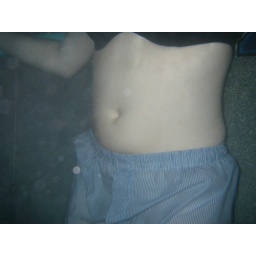
female stomach under water